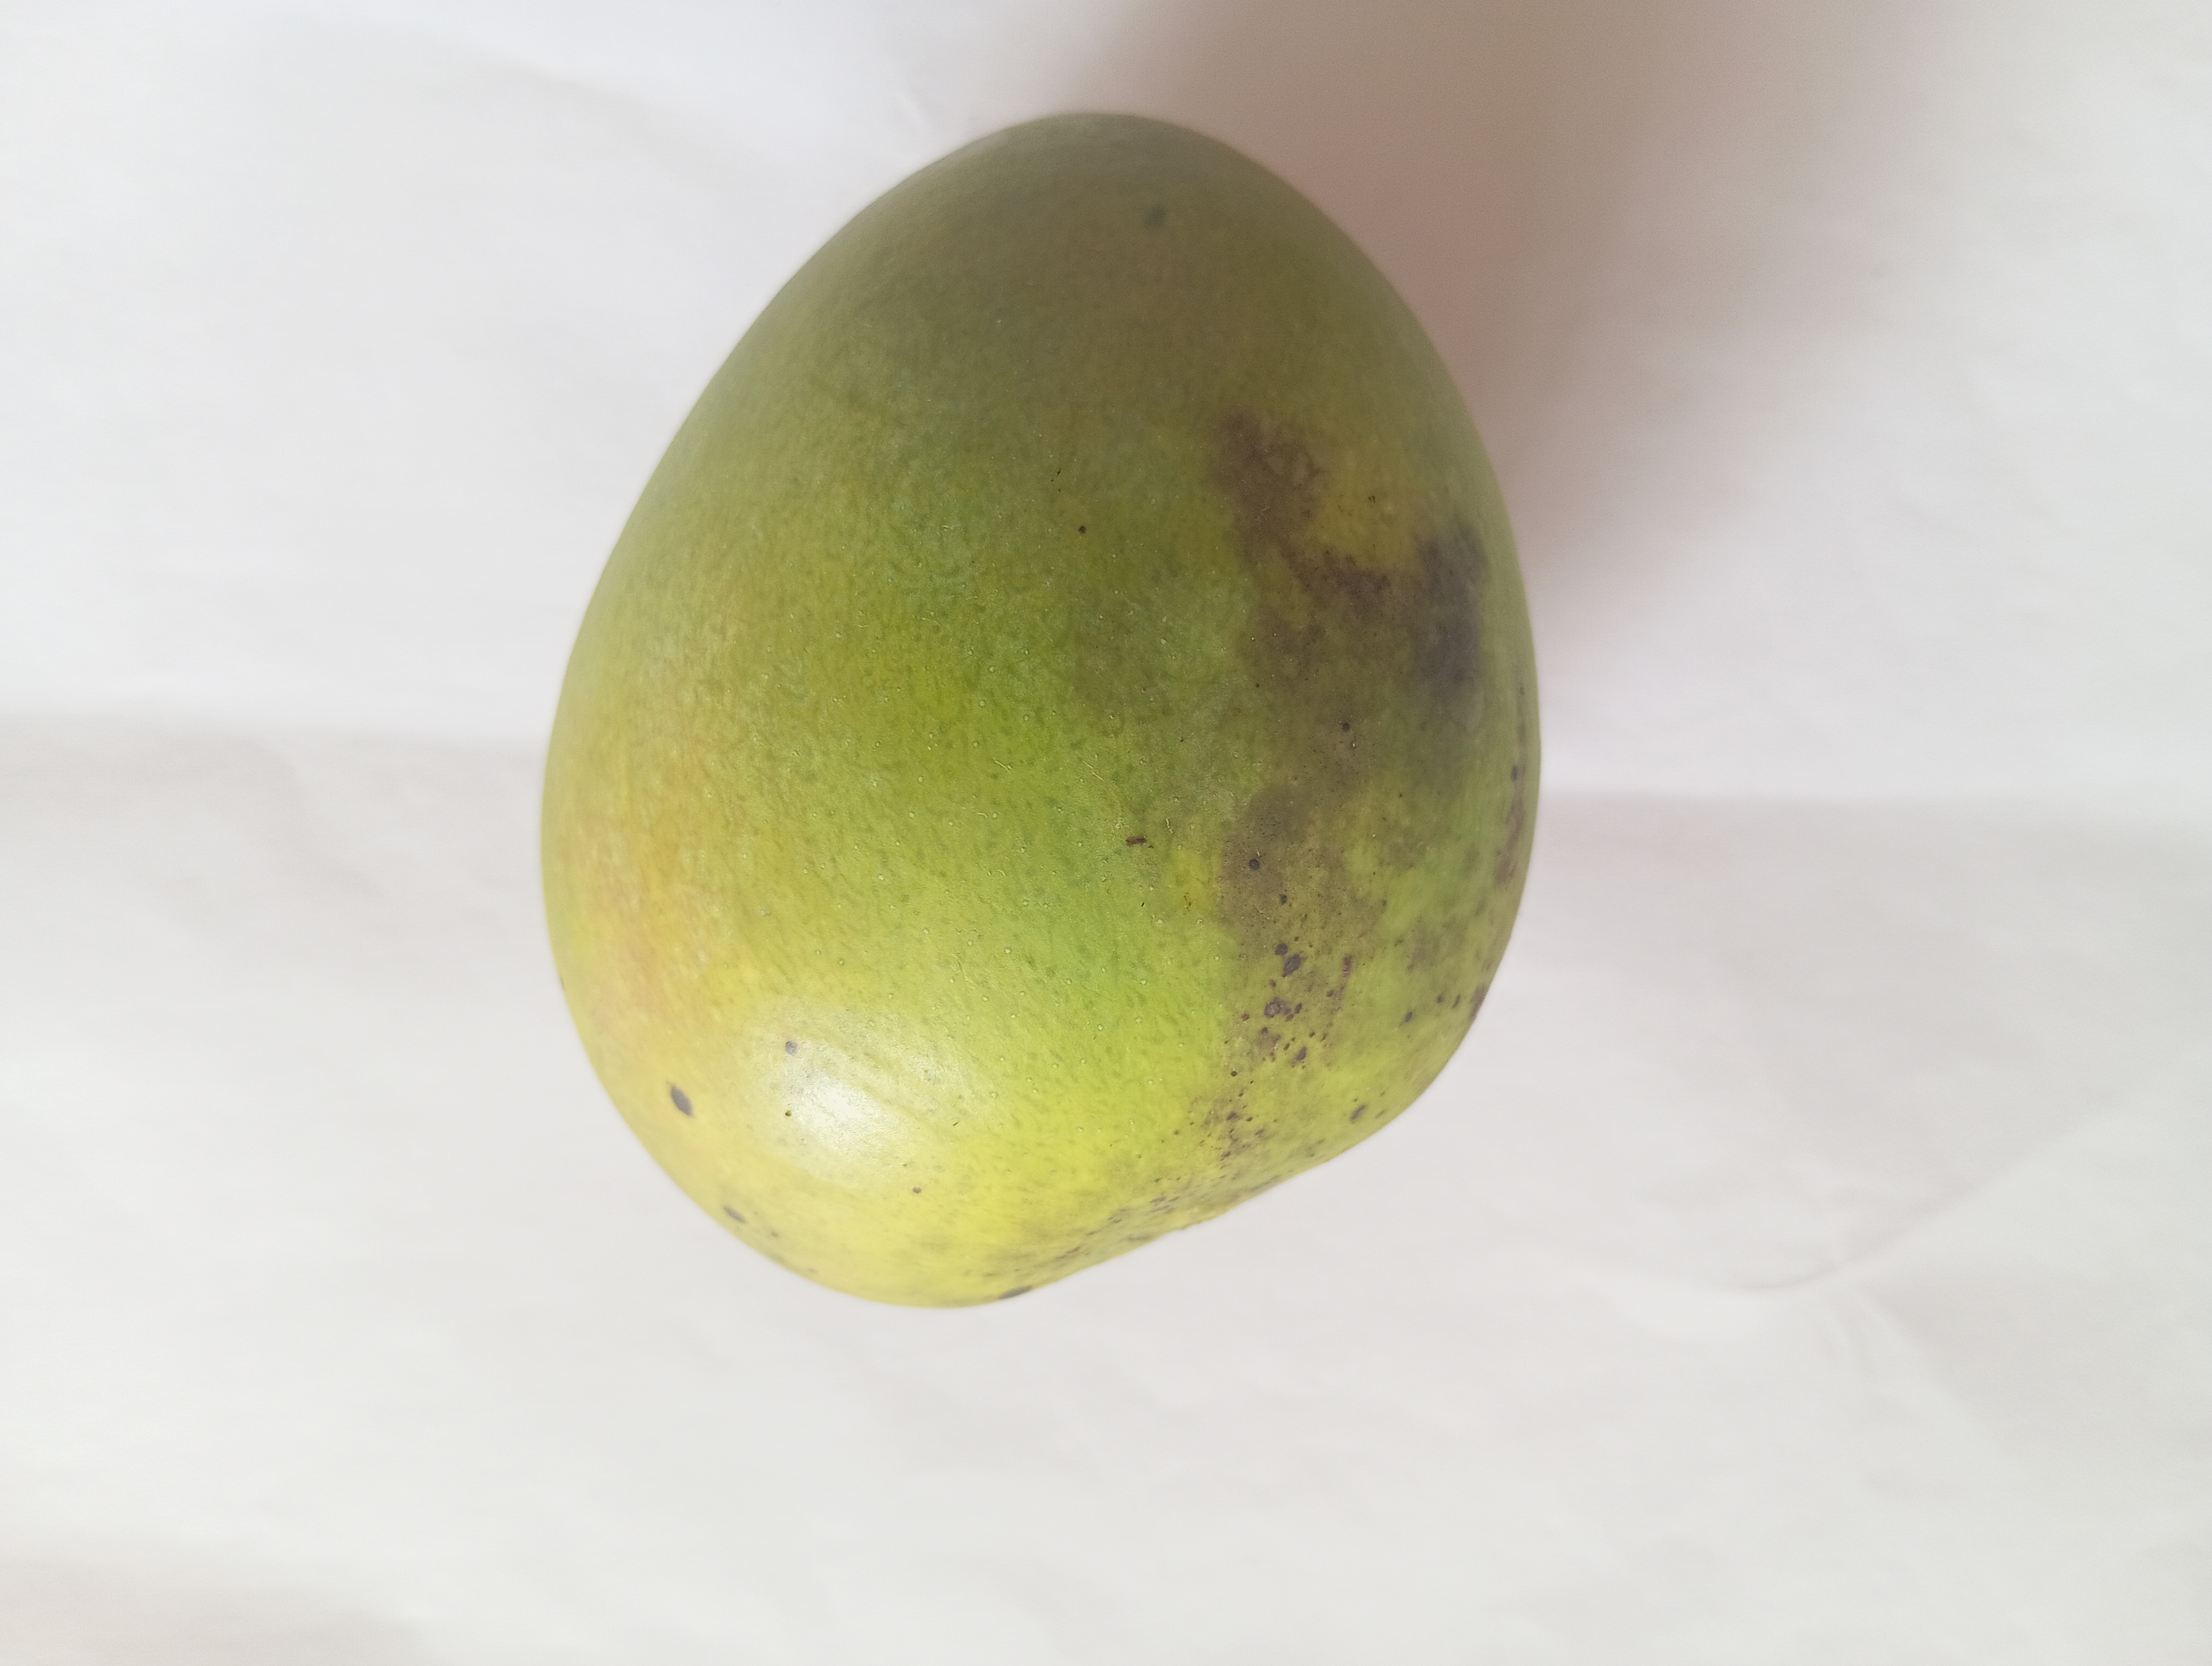
Mango variety: Harivanga